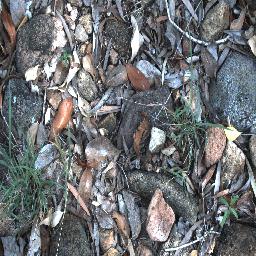
Label: negative